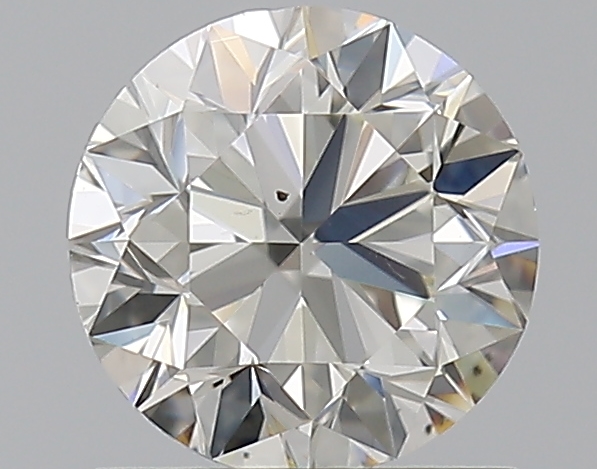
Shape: round
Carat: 0.9
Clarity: VS2
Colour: J
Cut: VG
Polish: EX
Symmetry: EX
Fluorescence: N
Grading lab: GIA
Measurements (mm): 6 x 6.04 x 3.86